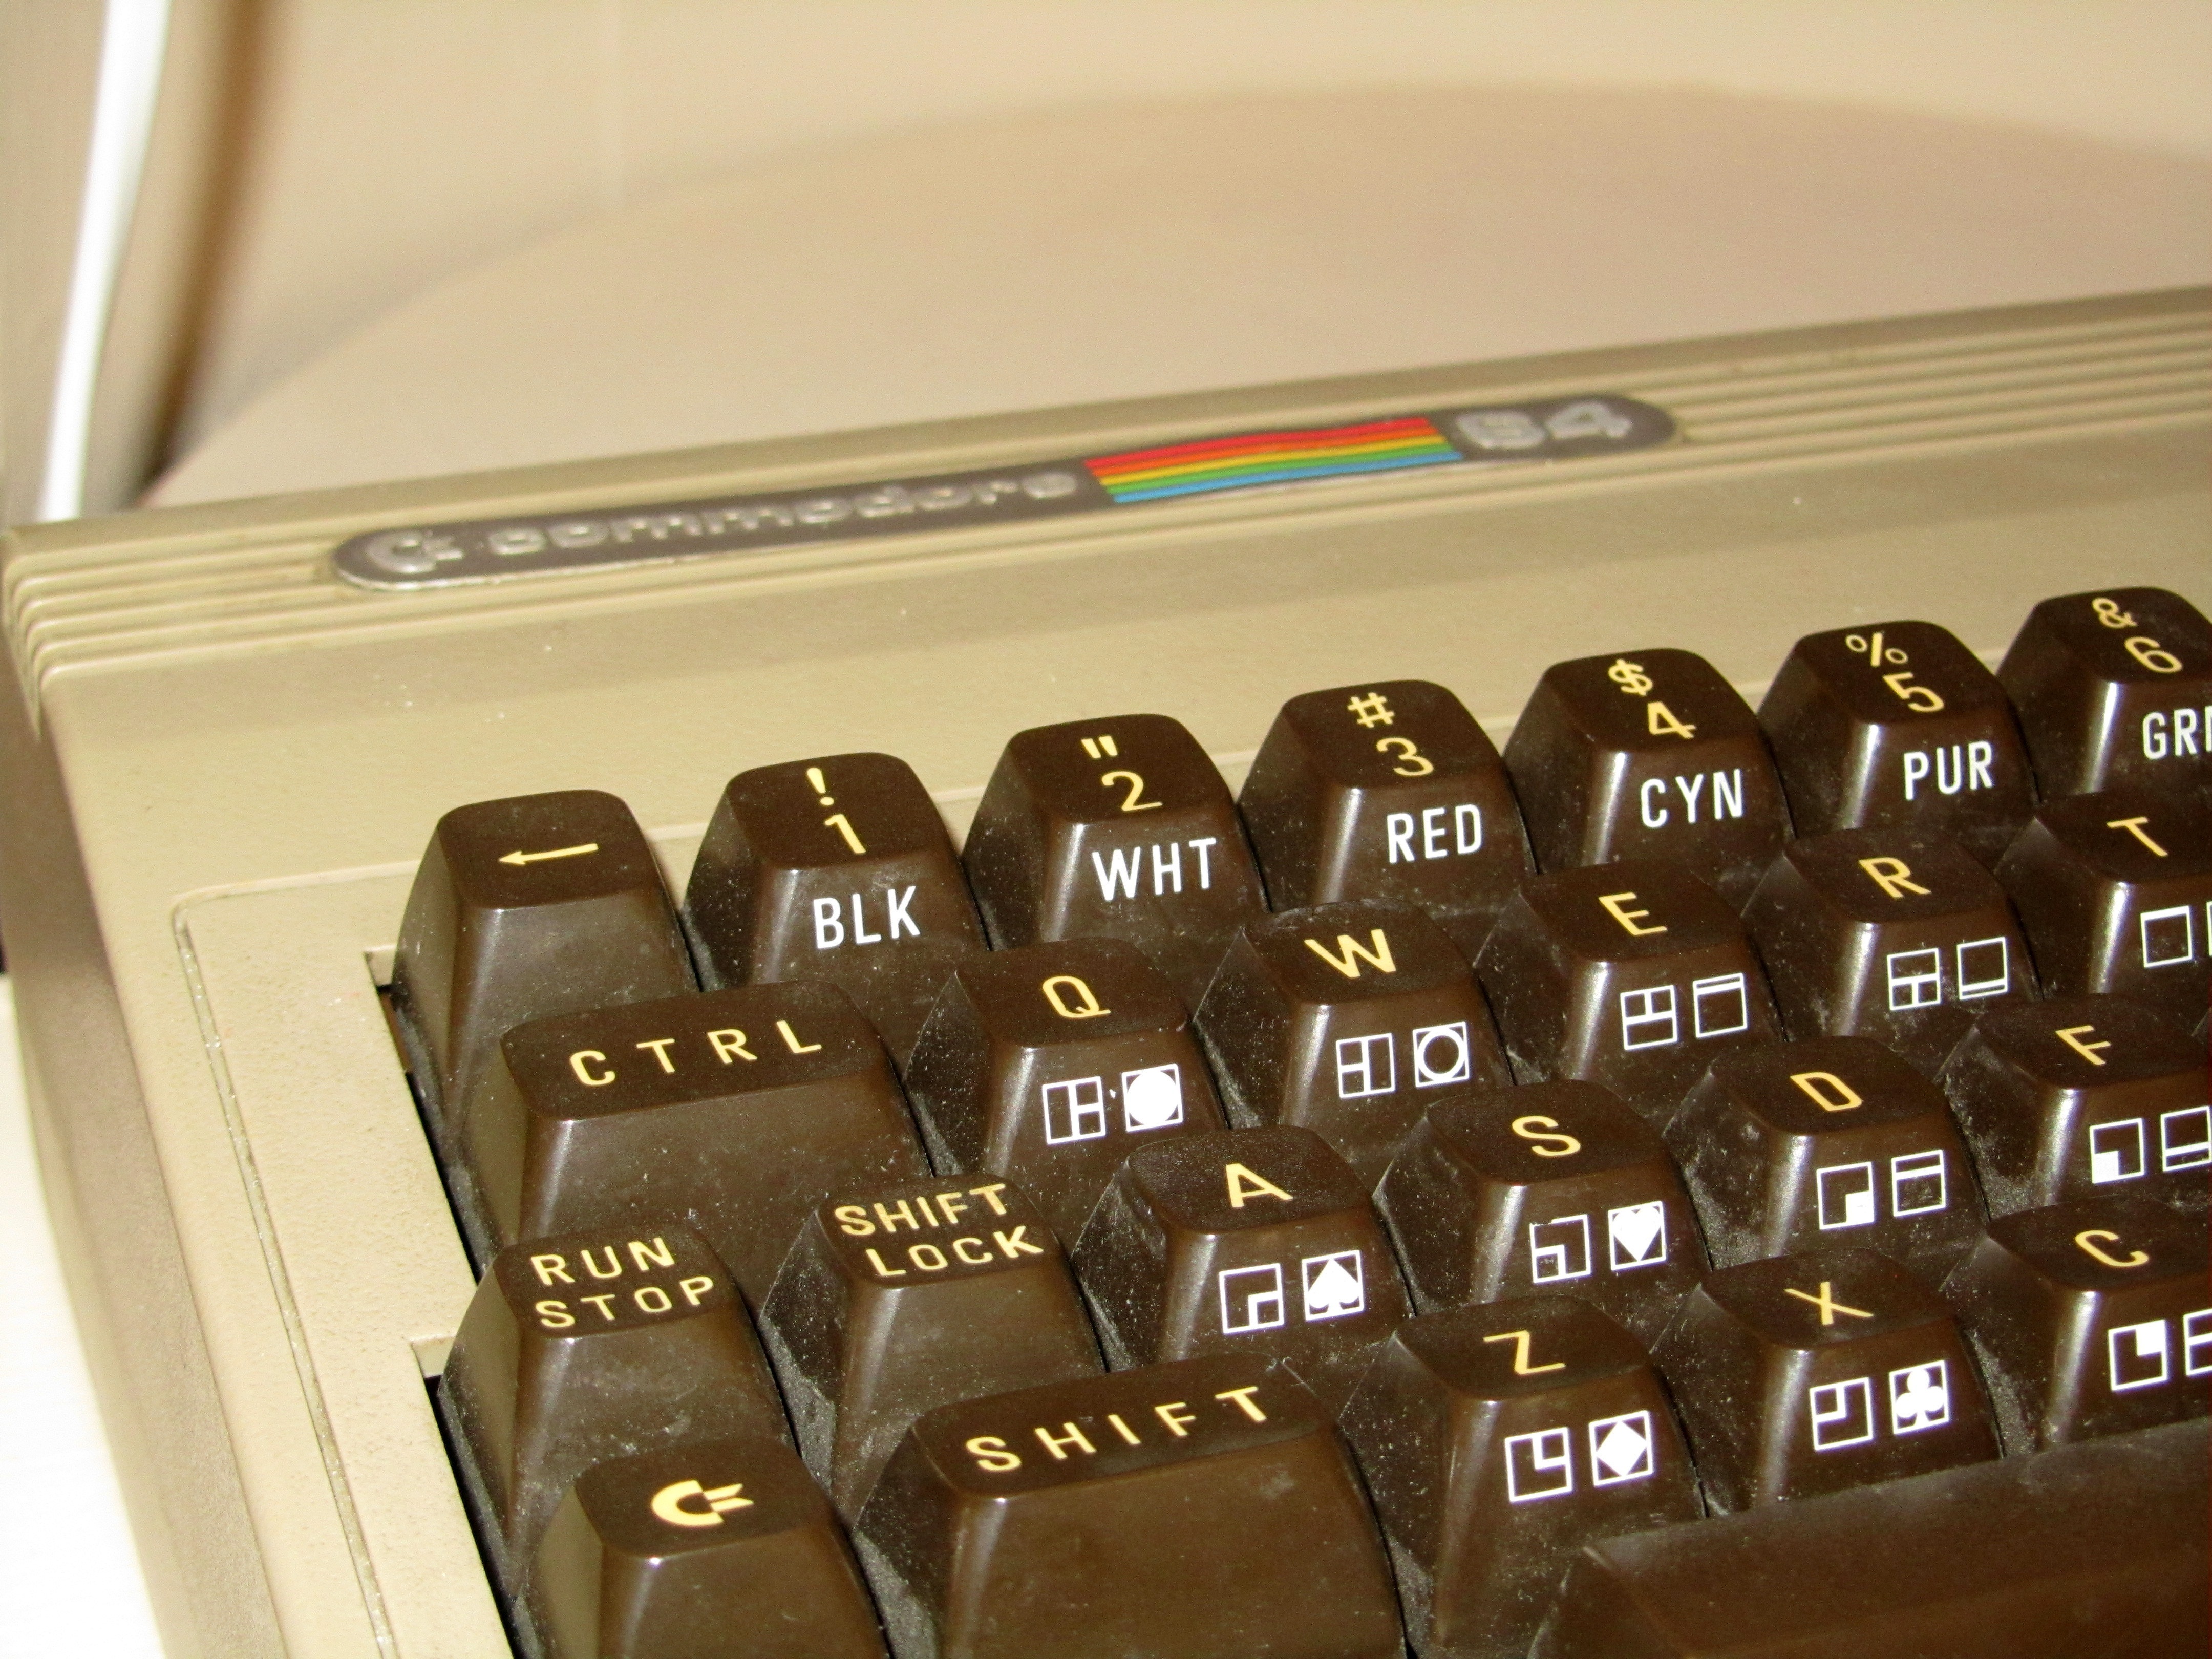
computer, keyboard, number, chocolate, commodore, computer keyboard, office equipment, c 64